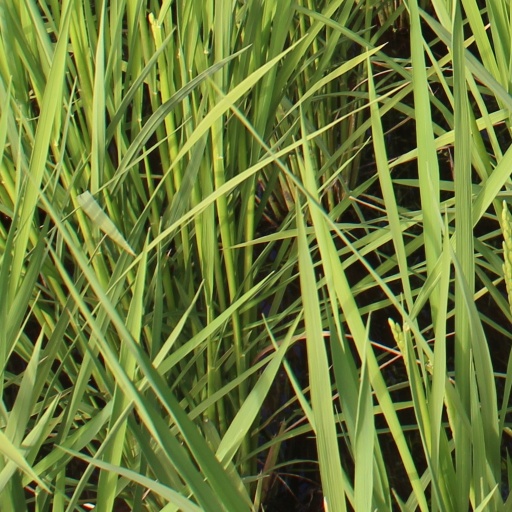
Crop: rice